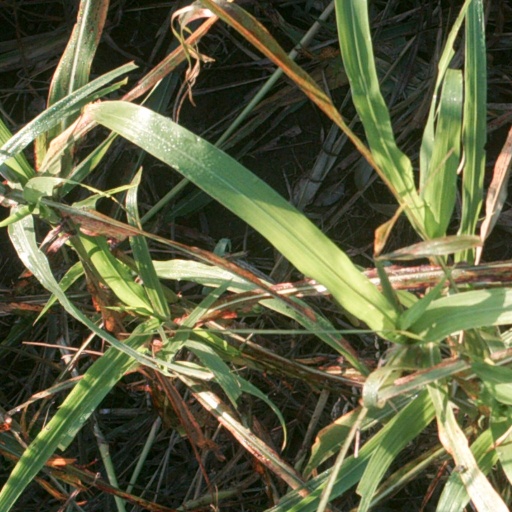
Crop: sorghum